Adipurush

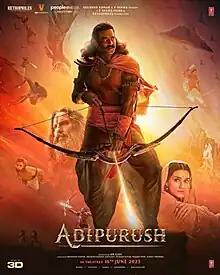
Theatrical release poster

Adipurush is a 2023 Indian mythological action film inspired by the Hindu epic "Ramayana". The film is directed and co-written by Om Raut, and produced by T-Series and Retrophiles. Produced in Bollywood, the film was shot simultaneously in Hindi and Telugu. The film features Prabhas, Saif Ali Khan, Kriti Sanon, Sunny Singh, and Devdutta Nage.